Tatán Mejía

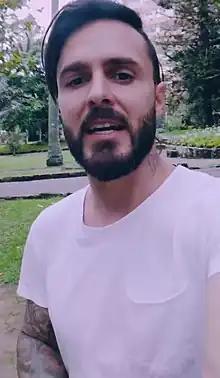

Sebastián Mejía Uribe (born 22 September 1985) better known as Tatán Mejía, is a Colombian freestyle motocross rider. He is South American champion in Ecuador and Latin American runner-up in Chile. He is the most outstanding athlete in his discipline in Colombia and one of the best in Latin America.